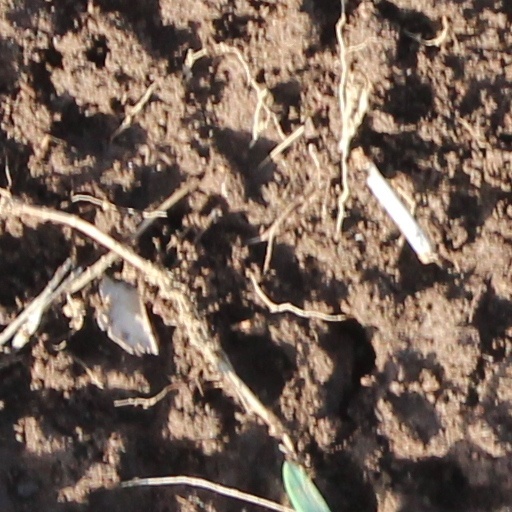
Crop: wheat